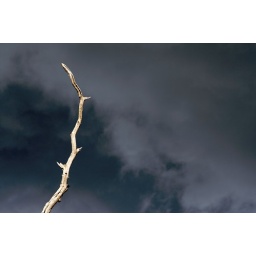
Storm clouds over a dead tree near Govett's Leap, The Blue Mountains, Australia.